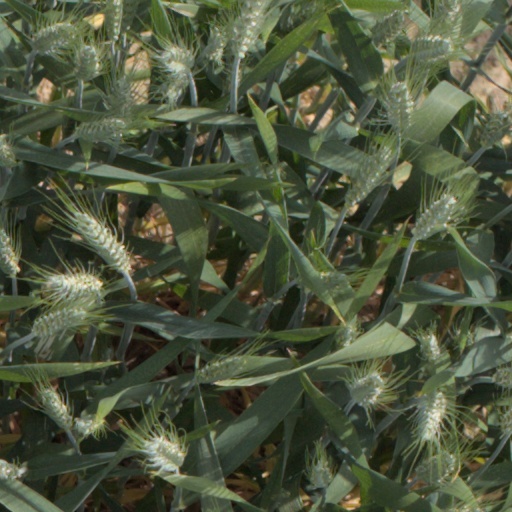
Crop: wheat